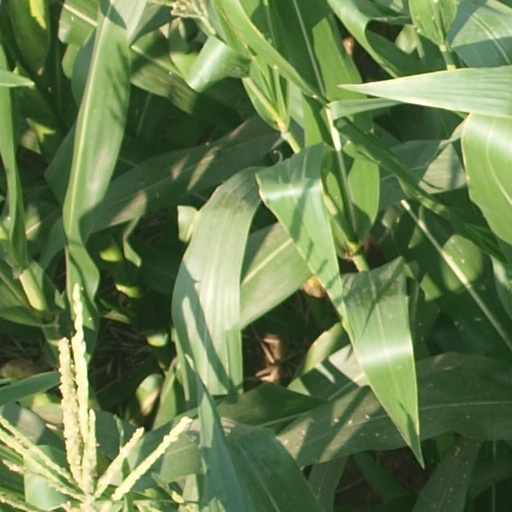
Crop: maize; corn